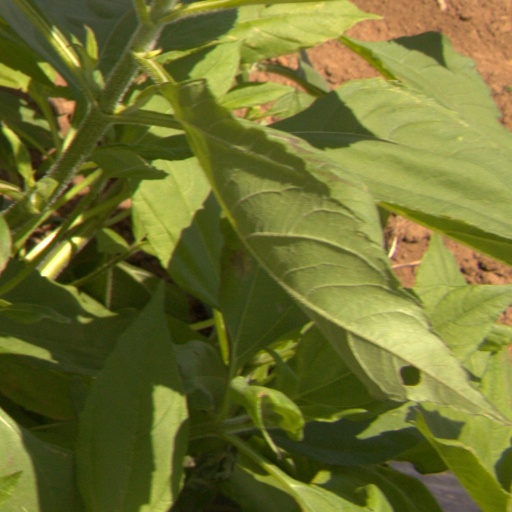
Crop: Jerusalem artichoke